Sue (dinosaur)

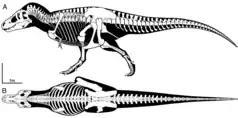
Skeletal reconstruction of Sue

Close examination of the bones revealed that Sue was 27-33 years old at the time of death (with 33 years old being the best-supported estimate in this range), making it the oldest known "T. rex" specimen currently published. This was originally estimated as 28 years old, with a later analysis updating the age estimate.